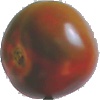
Label: Tomato Maroon 1